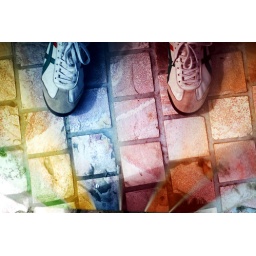
A reflection of me in a rainbow striped sign in Fed sq Melb.